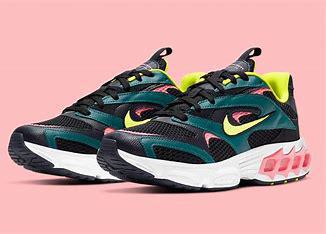
Brand: Nike
Model: Zoom Air Fire